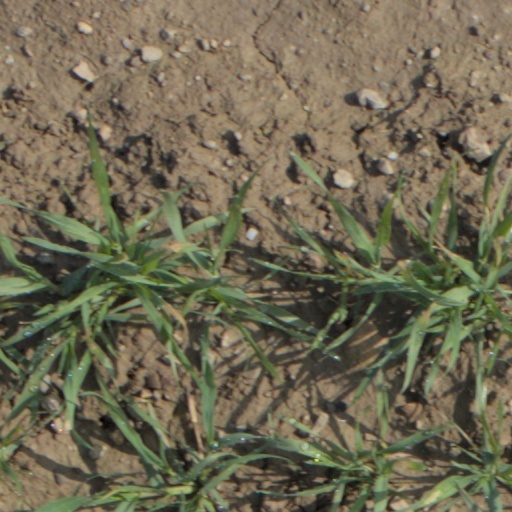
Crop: wheat